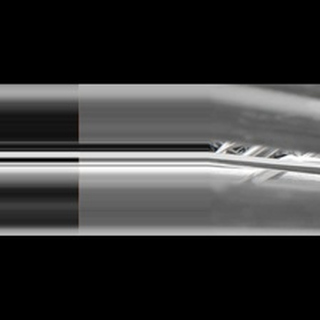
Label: sugarcane_red_rot